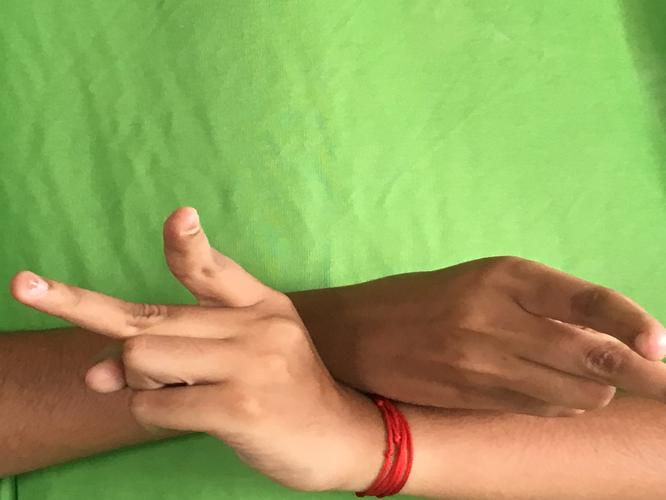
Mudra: Kartariswastika
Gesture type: double_hand